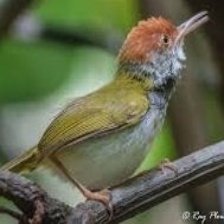
Species: TAILORBIRD
Scientific name: ORTHOTOMUS ATROGULARIS